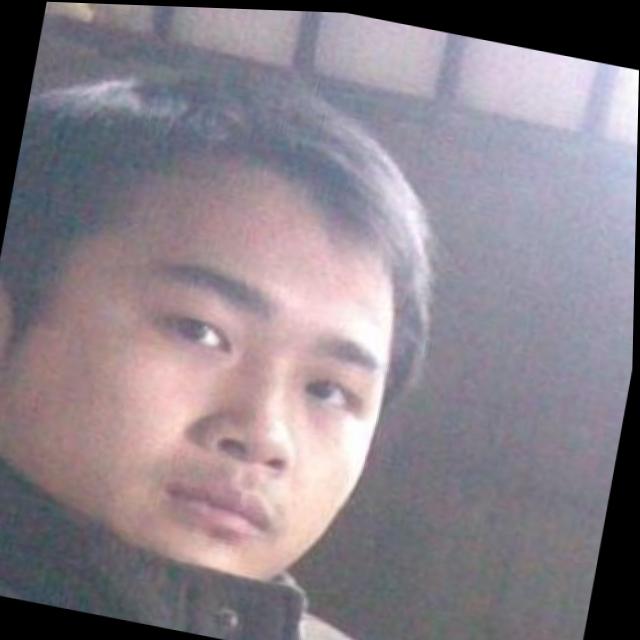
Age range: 21-44